Thomas Baggallay

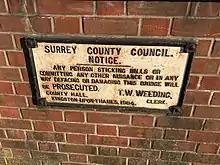
Later life: Baggallay/Weeding on a Surrey County Council sign, Mitcham Lane, London

Thomas Weeding Baggallay later Thomas Weeding Weeding (11 June 1847 – 19 December 1929) was a solicitor and an English first-class cricketer who played for Surrey as a wicketkeeper between 1865 and 1874. He was born in St Pancras, London and died in Addlestone, Surrey.